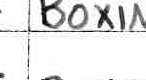
Label: boxing